B. V. Ramanaa

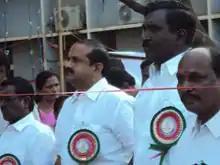
Ministers Ramana Moorthy

B. V. Ramanaa (born 8 May 1967) is an Indian politician who was a member of the 14th Tamil Nadu Legislative Assembly from the Thiruvallur constituency. He represented the All India Anna Dravida Munnetra Kazhagam party.